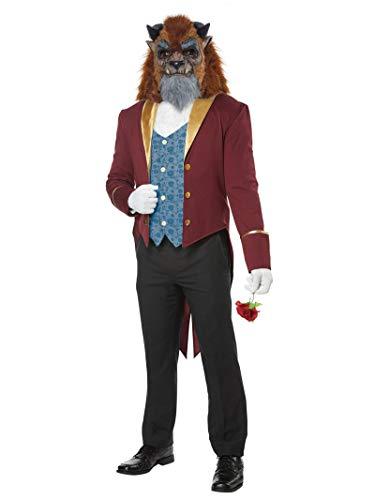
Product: California Costumes Men's Storybook Beast Costume
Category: Clothing, Shoes & Jewelry | Costumes & Accessories | Men | Costumes & Cosplay Apparel | Costumes
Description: Mask with faux fur, Tailcoat, Vest, Cravat, Gloves, and rose not included.
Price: $44.99